Classical music of the United States

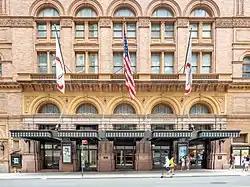
Carnegie Hall it is one of the most prestigious venues in the world for both classical music and popular music.

Many American composers of this period worked (like Benjamin West and the young Samuel Morse in painting) exclusively with European models, while others, such as William Billings, Supply Belcher, Daniel Read, Oliver Holden, Justin Morgan, Andrew Law, Timothy Swan, Jacob Kimball Jr., Jeremiah Ingalls, and John Wyeth, also known as the First New England School or Yankee tunesmiths, developed a native style almost entirely independent of the most prestigious European models, though it drew on the practice of West Gallery music composers such as William Tans'ur and Aaron Williams. Many of these composers were amateurs, and many were singers: they developed new forms of sacred music, such as the fuguing tune, suitable for performance by amateurs, and often using harmonic methods which would have been considered bizarre by contemporary European standards.